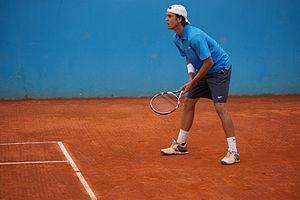
Ryan Sweeting, Open Nice 2011
Ryan Sweeting, né le 14 juillet 1987 à Nassau, est un joueur de tennis américain, professionnel entre 2006 et 2015.